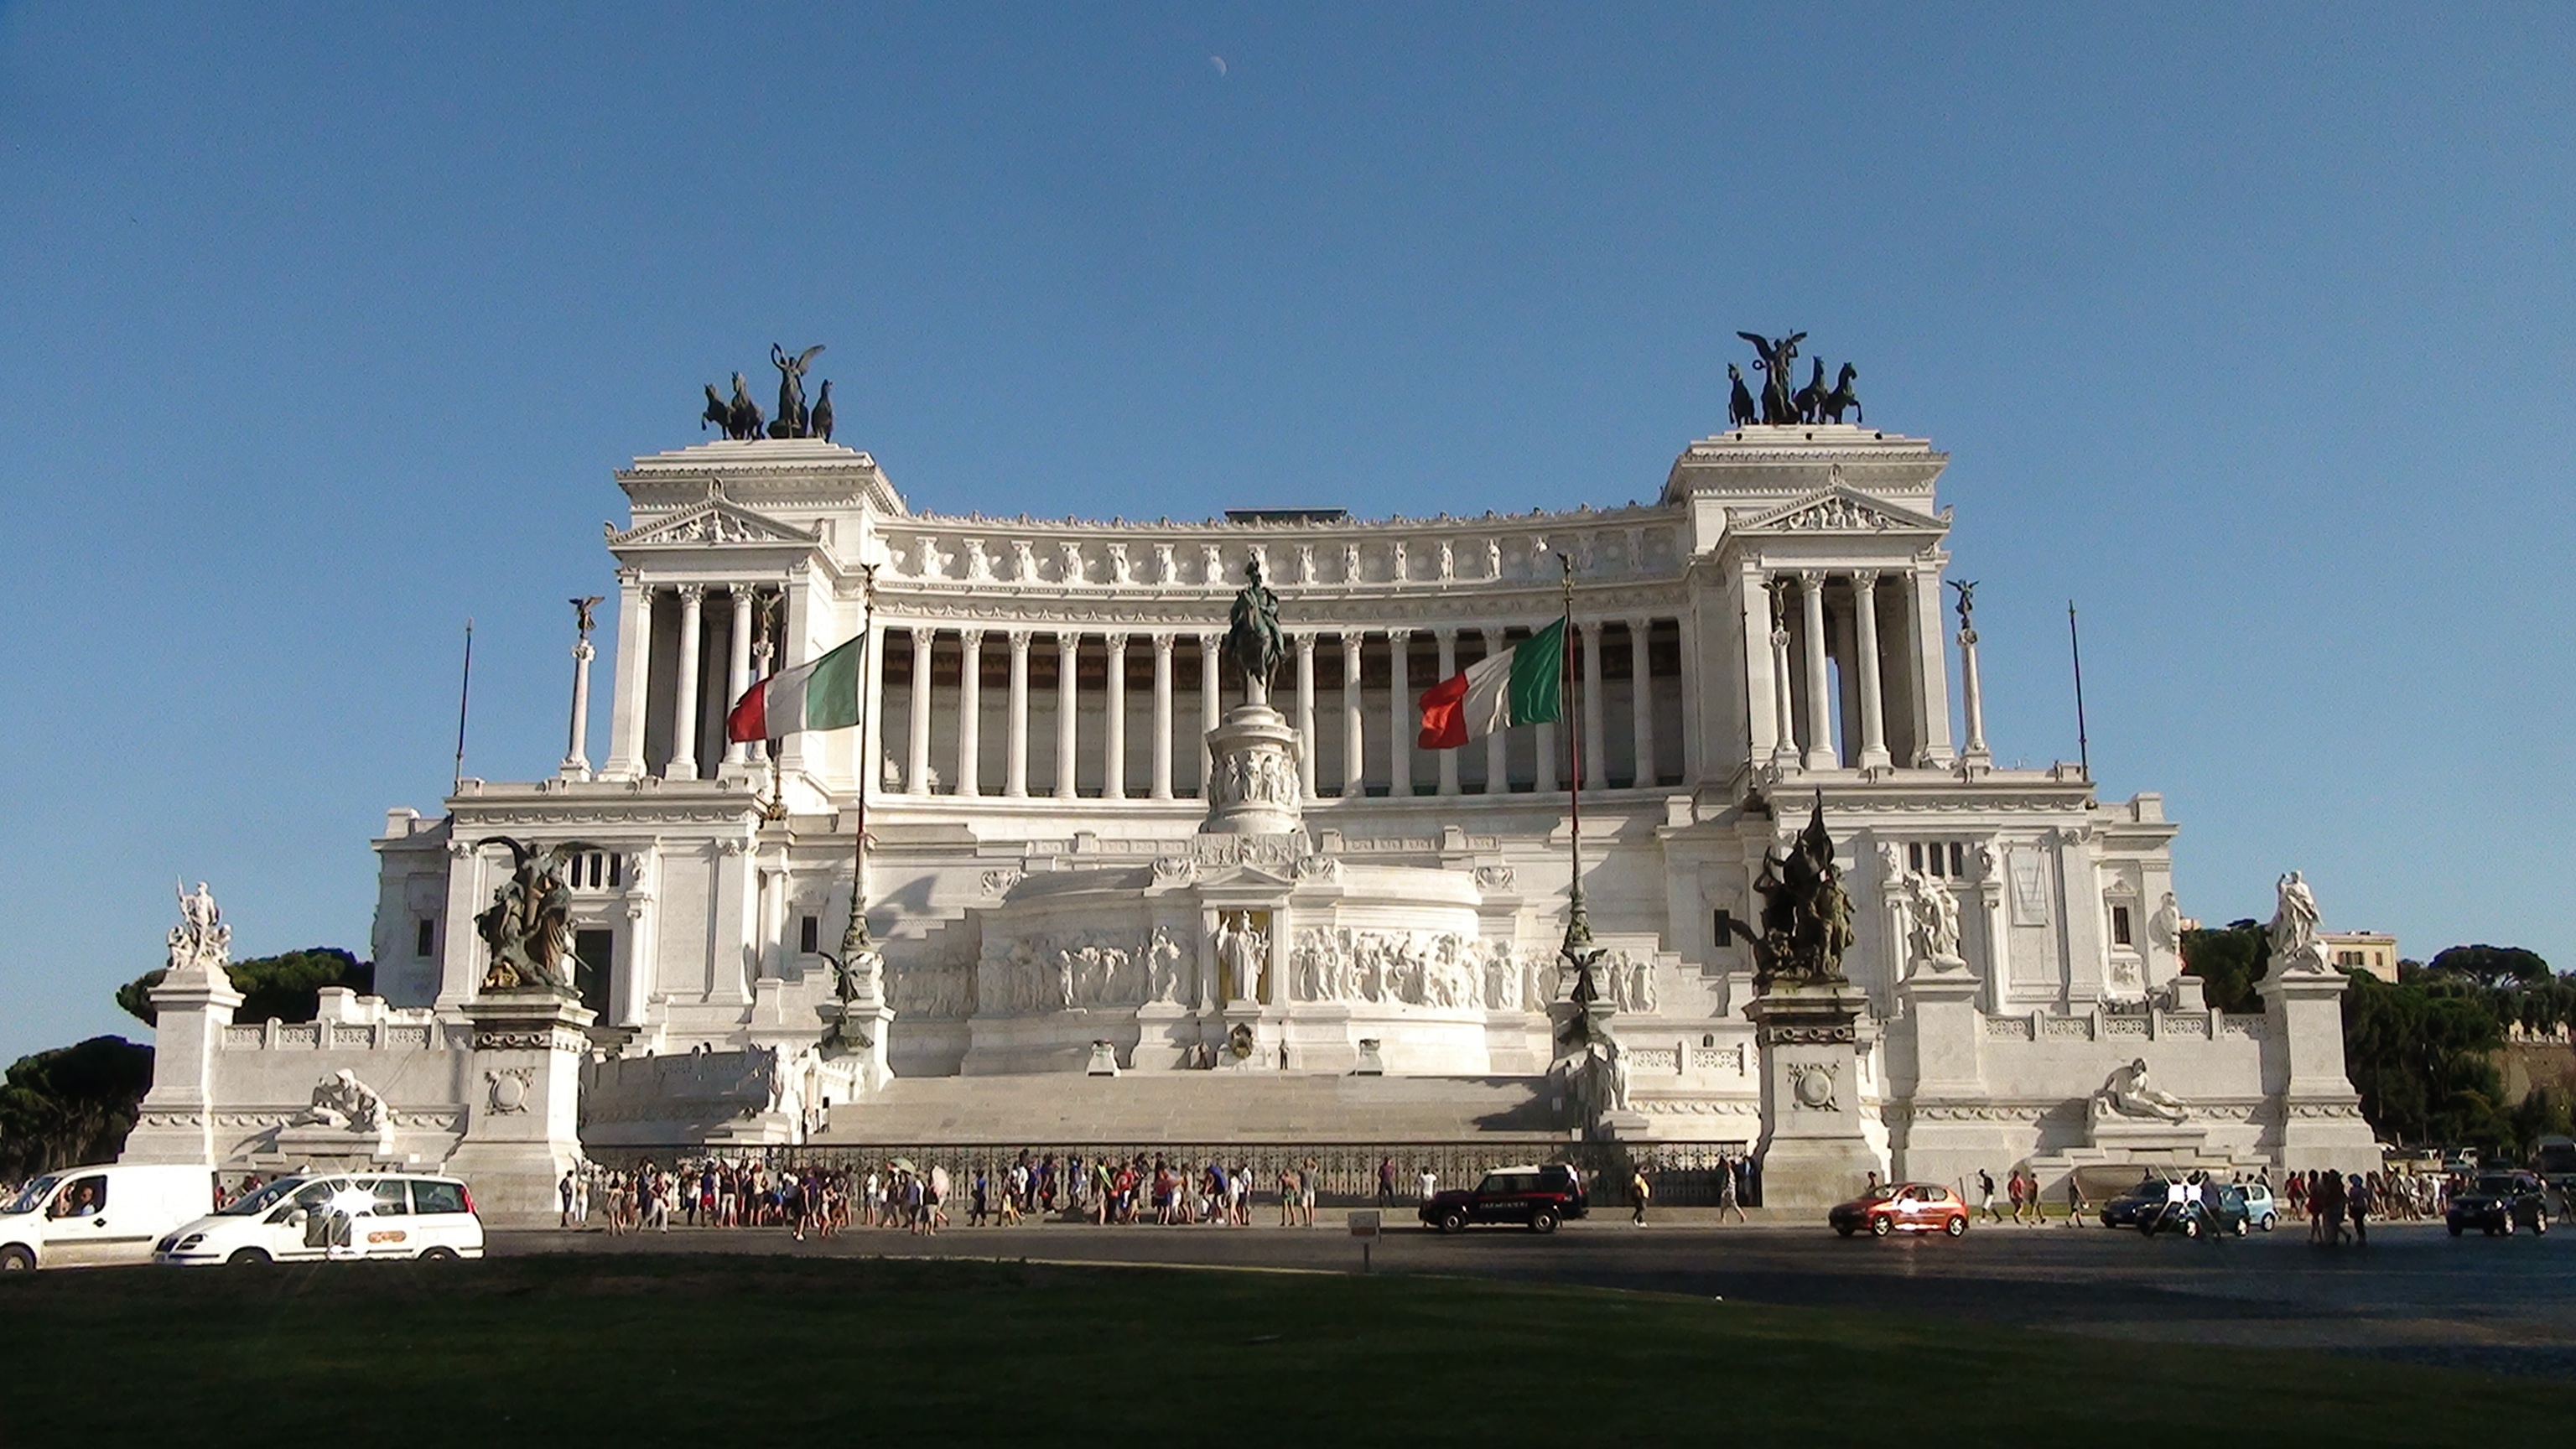
building, chateau, palace, monument, landmark, tourism, town square, estate, ancient rome, tours, ancient history, human settlement